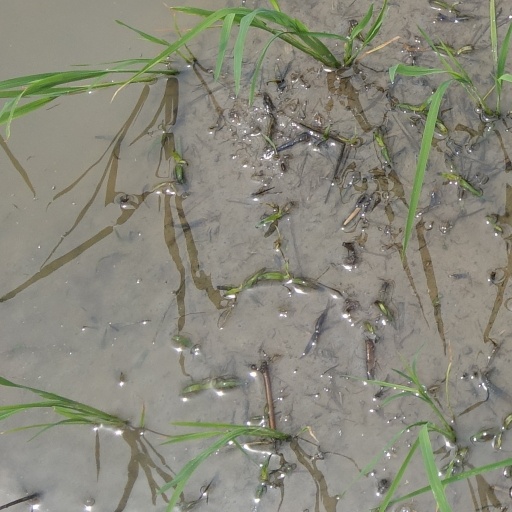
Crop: rice